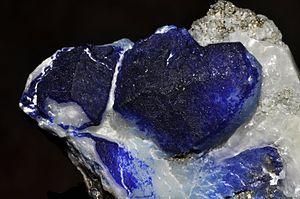
afghanite, pyrite, pyrite